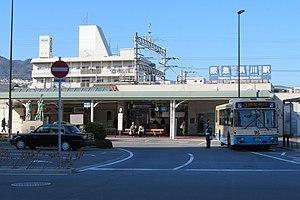
La gare de Shukugawa est une gare ferroviaire de la ville de Nishinomiya, dans la préfecture de Hyōgo au Japon. La gare est gérée par la compagnie Hankyu.